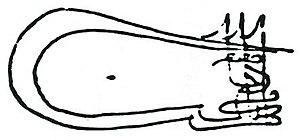
La liste des sultans de l'Empire ottoman réunit les trente-six souverains de l'Empire ottoman, de sa fondation à la fin du XIIIᵉ siècle à sa disparition au début du XXᵉ siècle. Ils appartiennent tous à la dynastie ottomane, issue du fondateur de l'empire, Osman. À partir de 1517, ils détiennent également le titre de calife.
Mourad II est né en juin 1404 ; il était le fils de Mehmed Iᵉʳ et lui succéda comme sultan ottoman en 1421. Il est mort le 3 février 1451. Son règne comporte une interruption entre 1444 et 1446, où il donna le pouvoir à son fils Mehmed pour le lui reprendre ensuite. Mehmed le Conquérant lui succéda à sa mort en 1451.